Santi Domenico e Sisto

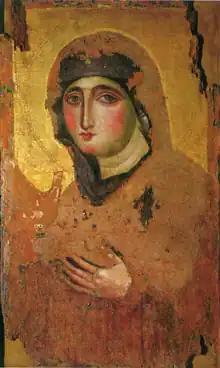
The "Maria Advocata", , was displayed in the church from 1575 to 1931

The Church of Santi Domenico e Sisto is one of the titular churches in Rome, Italy in the care of the Roman Catholic Order of Preachers, better known as the Dominicans. It is located at No. 1 Largo Angelicum on the Quirinal Hill on the campus of the Pontifical University of St. Thomas Aquinas (Angelicum), of which it is the University Church.